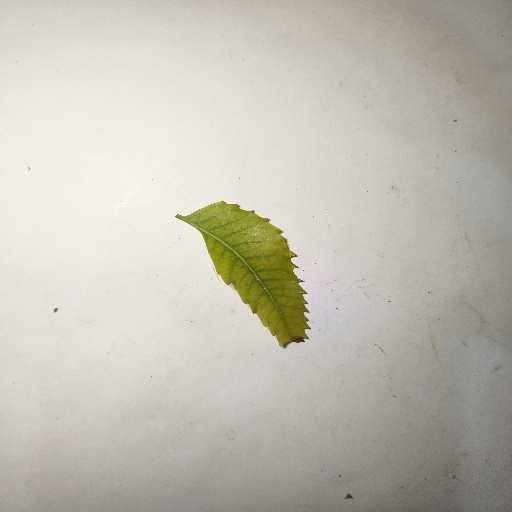
Species: Neem
Leaf condition: Yellow Leaf